Green Animals Topiary Garden

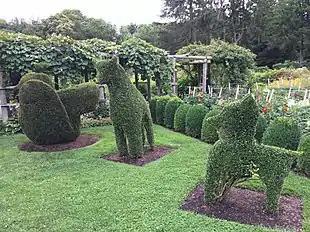
Topiary animals in the Garden

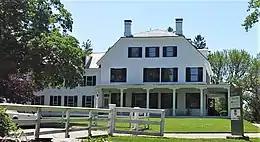
Brayton House at Green Animals Topiary Garden

The Green Animals Topiary Garden, located in Portsmouth, Rhode Island, is the oldest and most northern topiary garden in the United States. The estate overlooks the Narragansett Bay. It contains a large collection of topiaries including eighty sculptured trees. Favorites include teddy bears, a camel, a giraffe, an ostrich, an elephant and two bears made from sculptured California privet, yew, and English boxwood. There are also pineapples, a unicorn, a reindeer, a dog and spot a horse with his rider. There are over 35 formal flowerbeds, geometric pathways, rose arbor, grape arbor, fruit trees, and vegetable and herb gardens. A greenhouse is used extensively to provide seedlings used on the estate. The 1859 Victorian Brayton house museum contains a small display of vintage kids toy and the original family furnishings. Ribbons for prize-winning dahlias and vegetables, dating from about 1915, line the walls of the gift shop. The Preservation Society of Newport County maintains it.